Right to housing

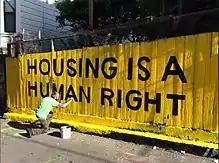
"Housing Is A Human Right"

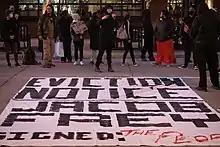
2020 protest against evictions in Minneapolis, Minnesota

Article 25 of the Universal Declaration of Human Rights recognizes the right to housing.